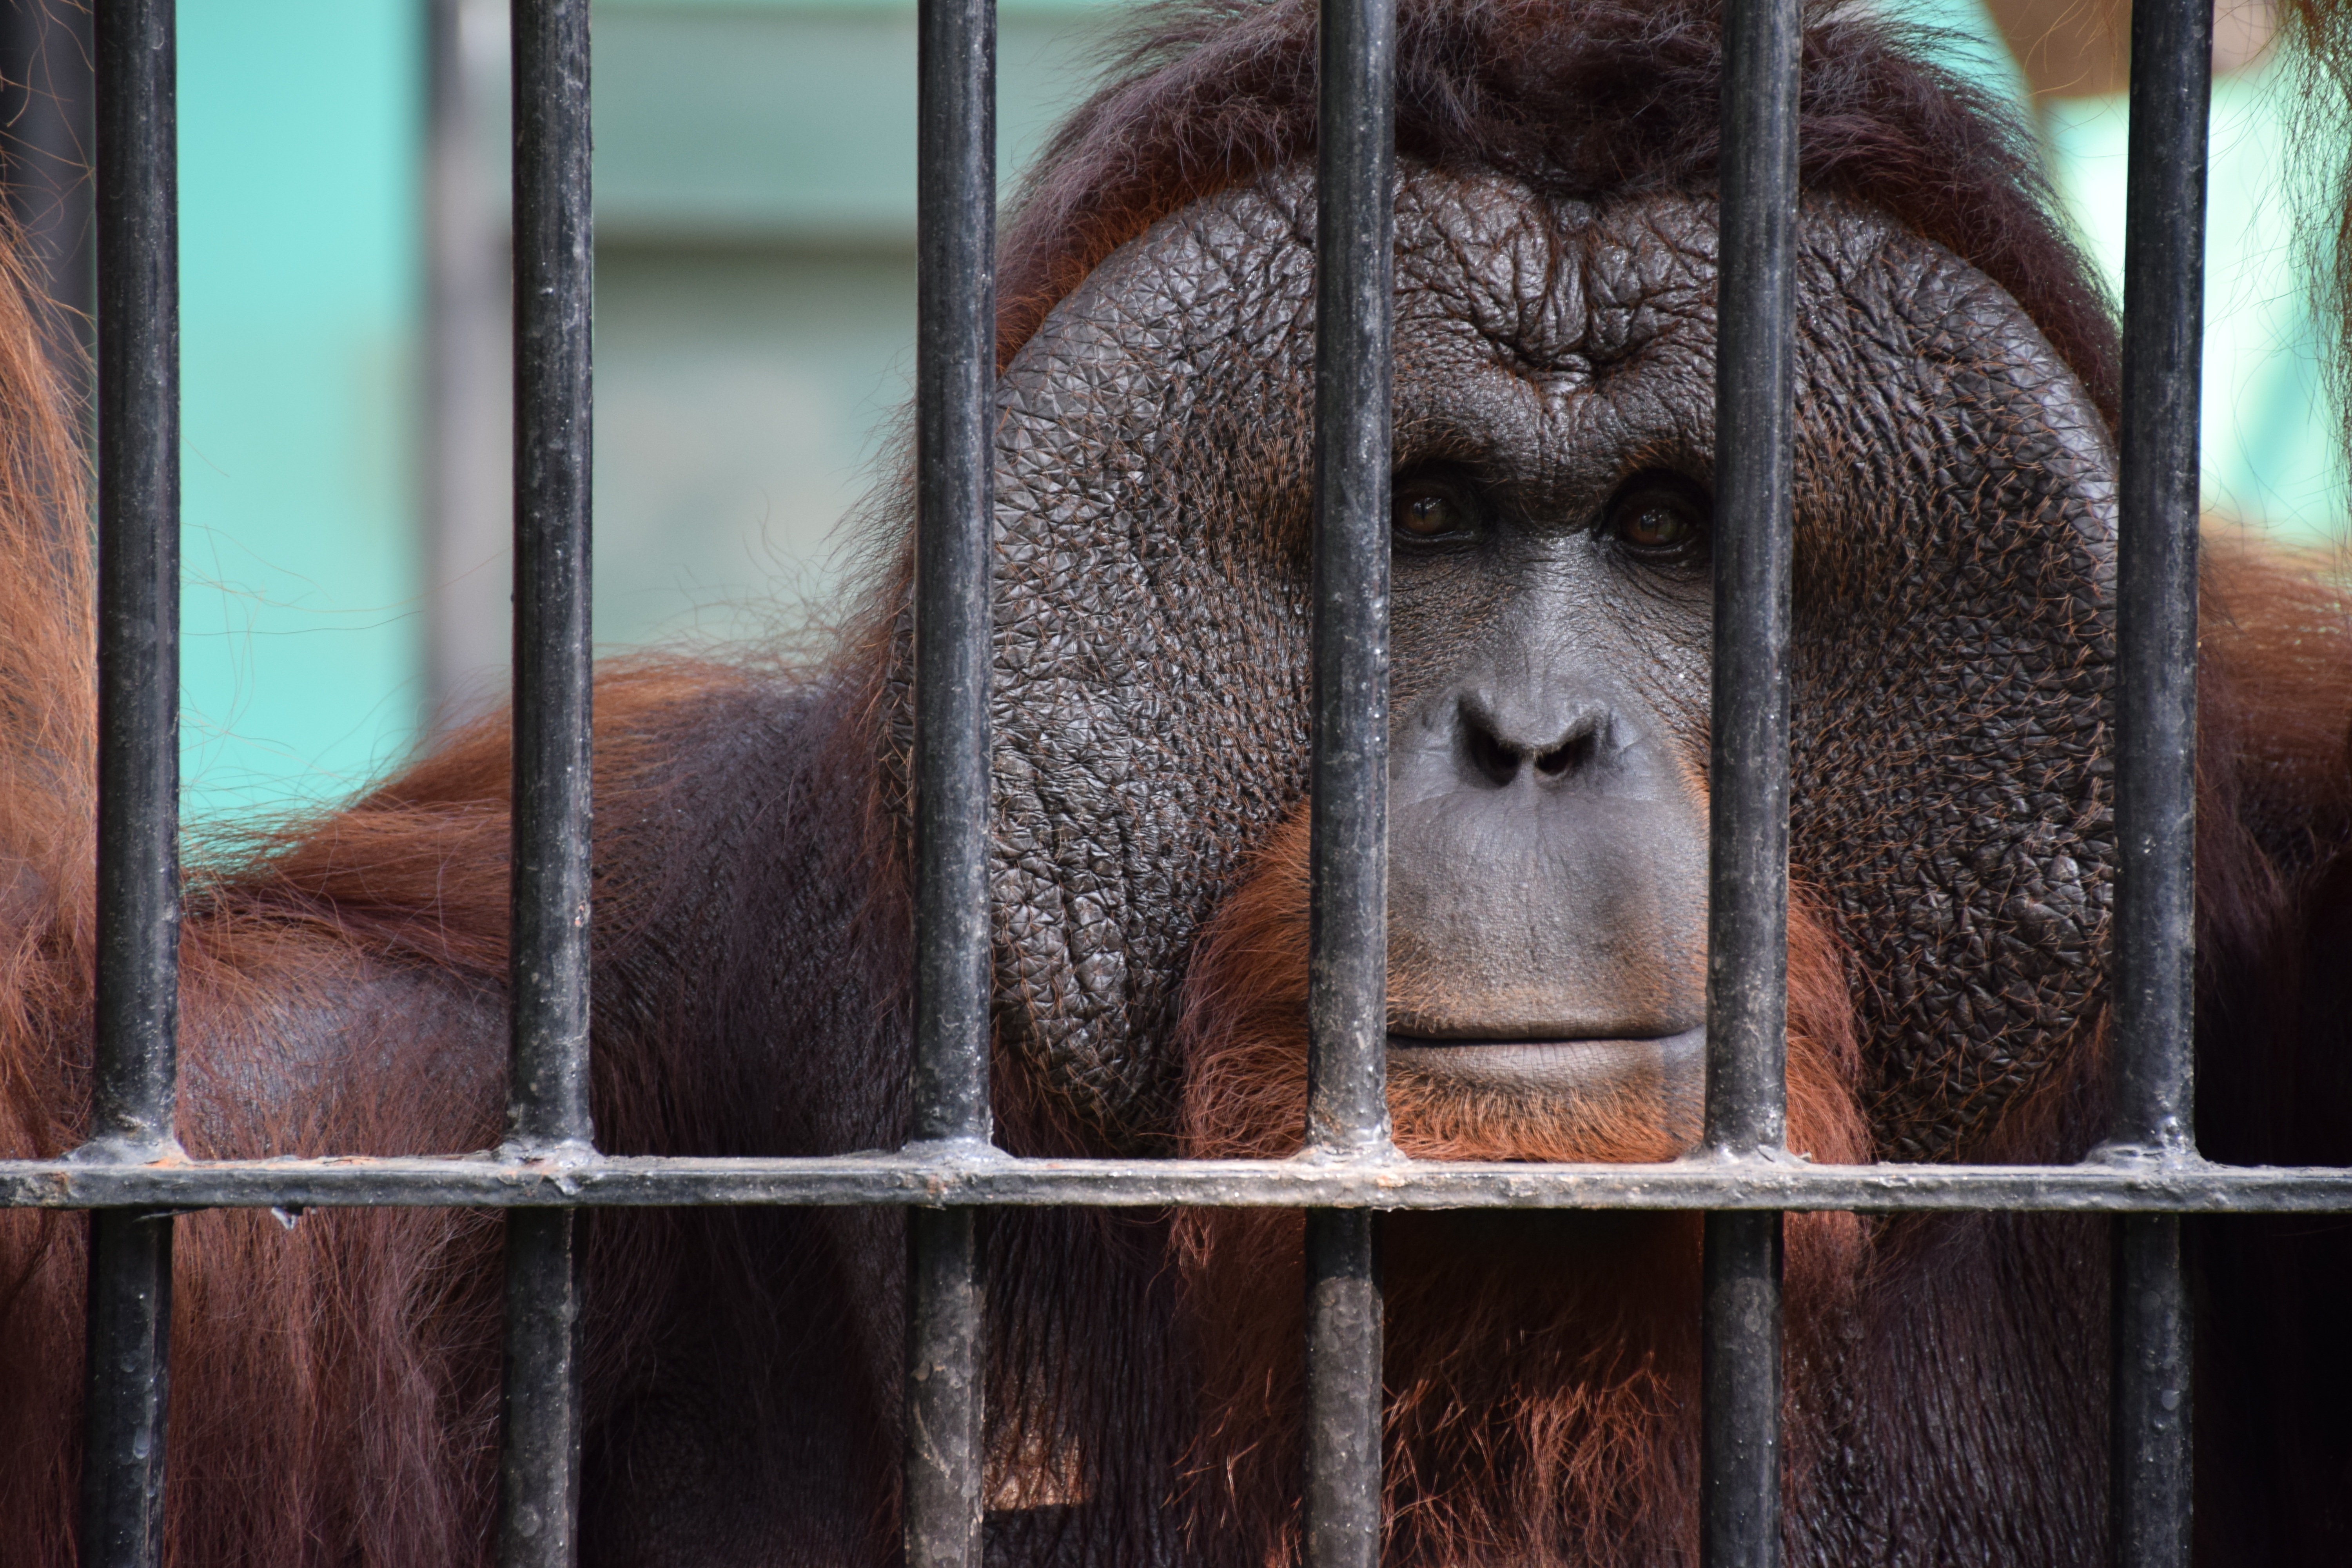
nature, animal, cute, wildlife, zoo, mammal, monkey, fauna, primate, gorilla, ape, temple, orangutan, character, great ape